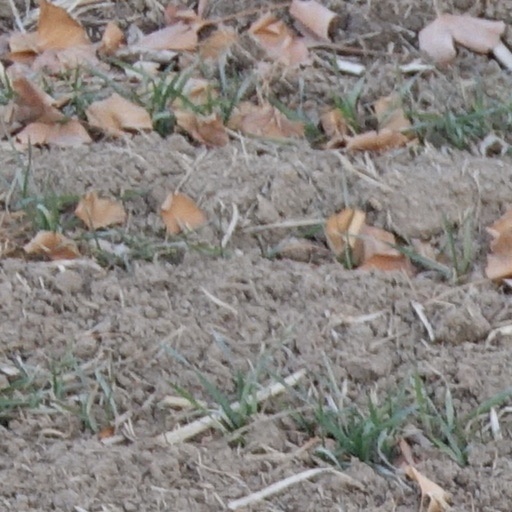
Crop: wheat